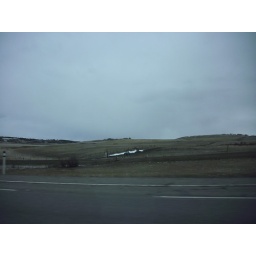
A car alone in the field for some reason